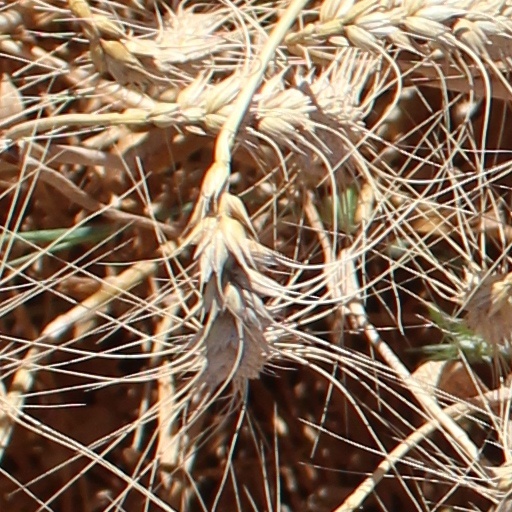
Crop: wheat